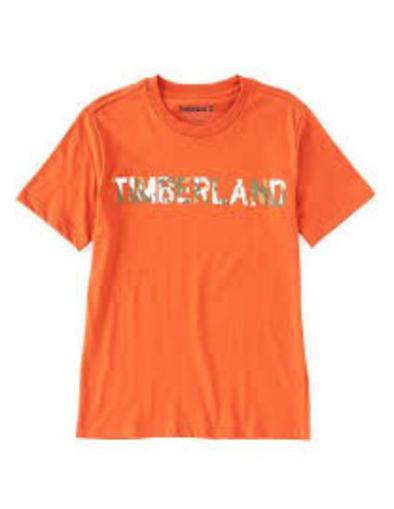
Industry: Clothes